Harkness Roses

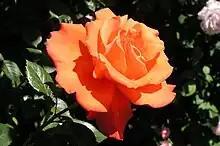
"Rosa" 'Alexander', 1972

Harkness Roses (a trading name of R. Harkness & Co. Ltd) are rose breeders based at Hitchin, Hertfordshire in England. The nursery was founded in 1879 in Yorkshire by brothers, John and Robert Harkness. Early varieties include 'Mrs. Harkness', 'Frensham' and 'Ena Harkness'. Jack Harkness, grandson of original co-founder, John Harkness, established the first rose hybridization program at the company in 1962, developing vigorous, healthy roses by hybridizing from wild rose species. His most successful new rose cultivars include: 'Amber Queen', 'Belmonte' and 'Anne Harkness'.